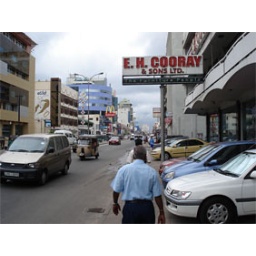
This is the main road in Colombo - notice the McDonalds sign in the background - isnt globalisation great!